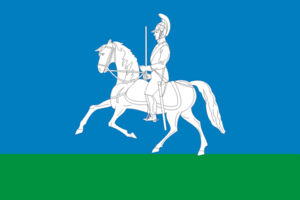
Kubinka
Kubinka er en by med 21.017 indbyggere beliggende ved Setunfloden, ca. 63 km vest for Moskva i Moskva oblast, Rusland.